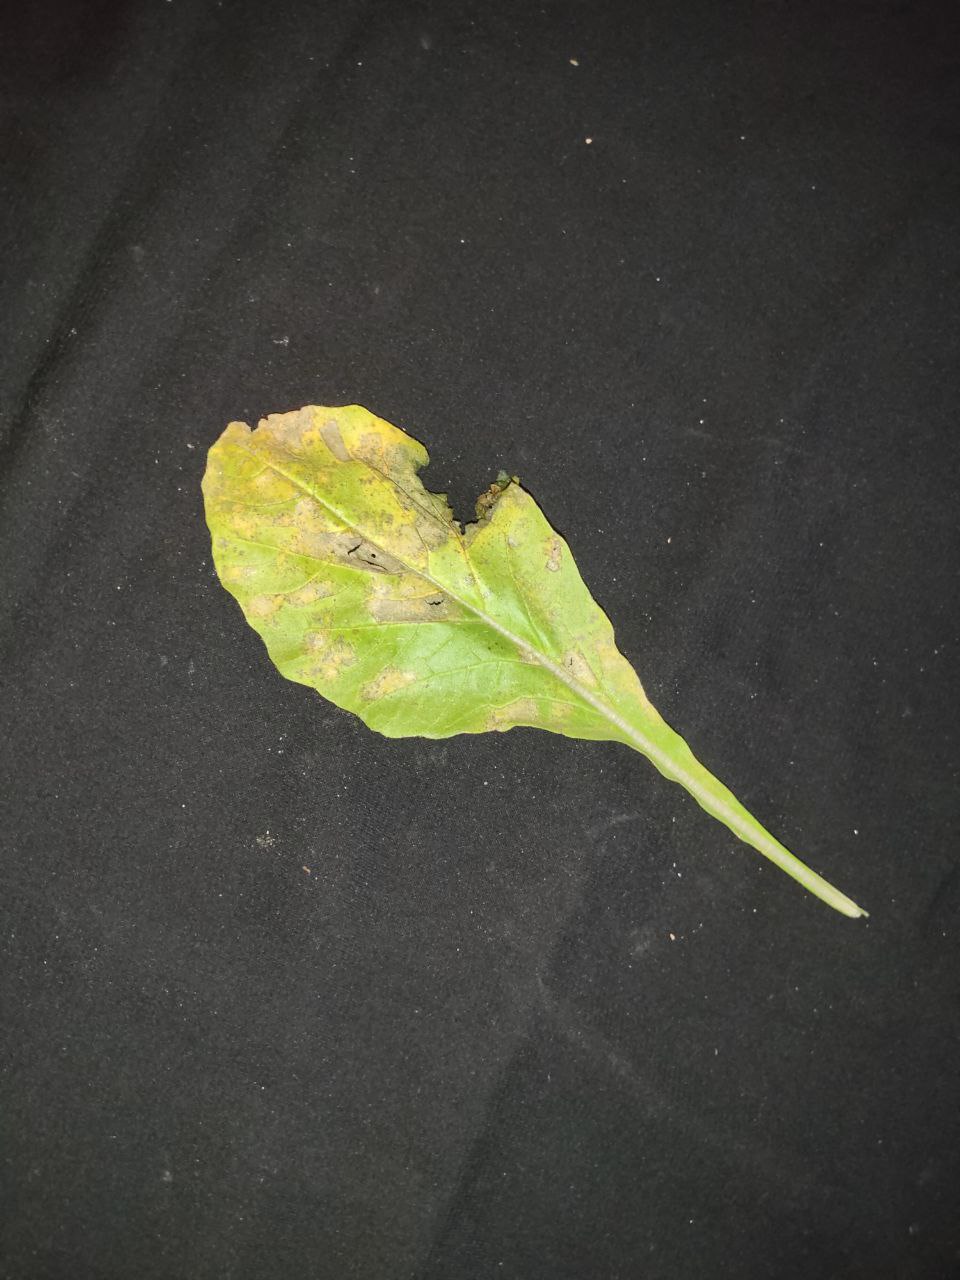
Label: Downey mildew